Kolzam RegioVan

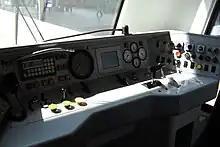
Cabin in the Kolzam RegioVan.

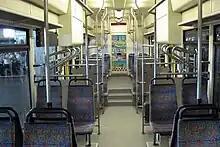
Interior of the Kolzam RegioVan.

The RegioVan is a single-level, partly low-floor railcar for regional passenger service on less busy, mostly non-electrified railway lines. Produced in single and double units. The triple unit although being a project did not become realised.